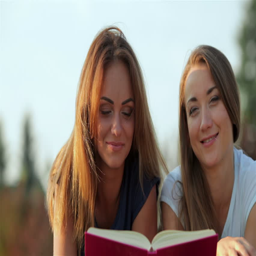
beautiful girl reading a book on grass